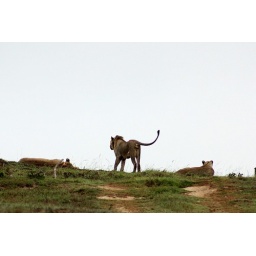
Young male and two female lions in the wild in Addo